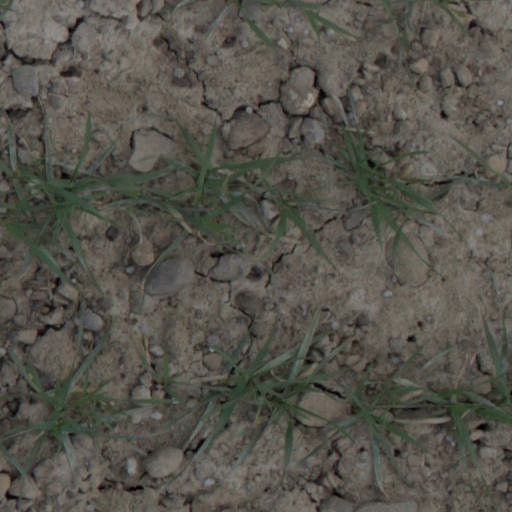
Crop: wheat